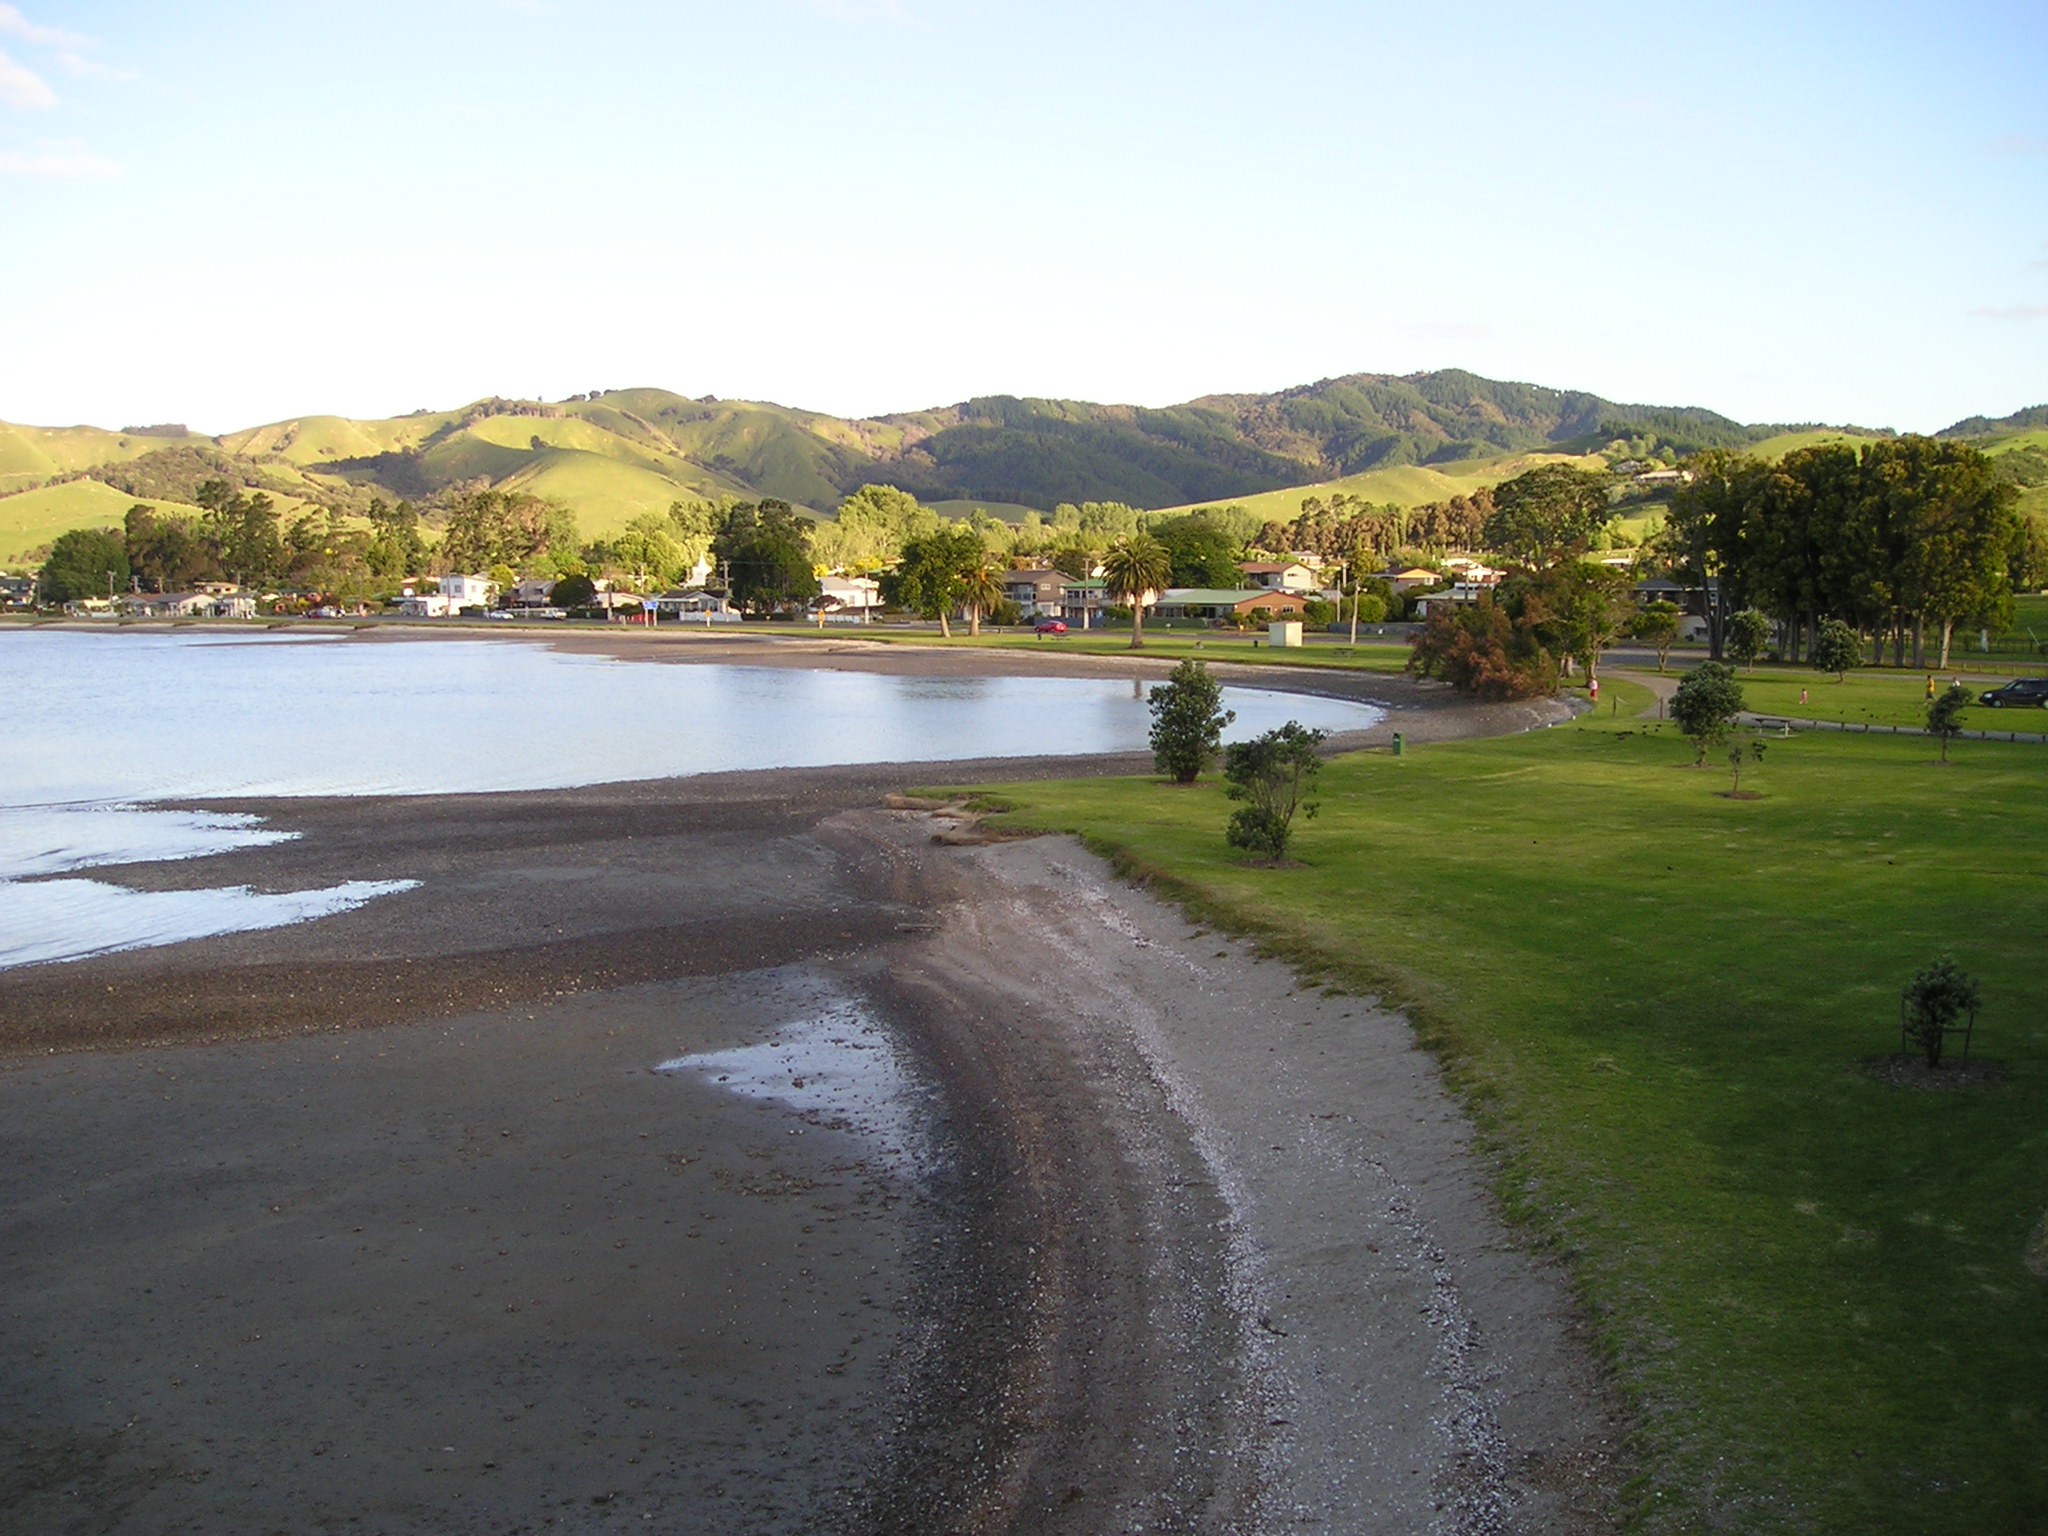
beach, sea, coast, shore, lake, river, bay, reservoir, waterway, body of water, new zealand, loch, rural area, ebb, north island